BlackBerry

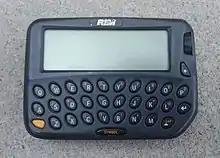
Original BlackBerry 850 or 950 - the appearance was identical

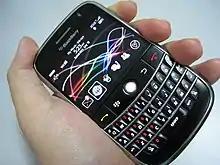
A BlackBerry Bold from 2008 held in hand featuring all the different selective hardware and software on the screen. Note the white trackball in the middle which is later replaced by a black trackpad.

Modern LTE based phones such as the BlackBerry Z10 have a Qualcomm Snapdragon S4 Plus, a proprietary Qualcomm SOC which is based on ARMv7-A architecture, featuring two 1.5 GHz Qualcomm Krait CPU cores, and a 400 MHz Adreno 225 GPU. GSM-based BlackBerry phones incorporate an ARM 7, 9 or 11 processor. Some of the BlackBerry models (Torch 9850/9860, Torch 9810, and Bold 9900/9930) have a 1.2 GHz MSM8655 Snapdragon S2 SOC, 768 MB system memory, and 8 GB of on-board storage. Entry-level models, such as the Curve 9360, feature a Marvell PXA940 clocked at 800 MHz.